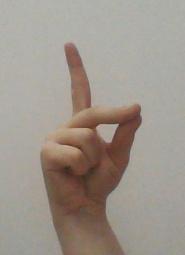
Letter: ta